Krasimir Dunev

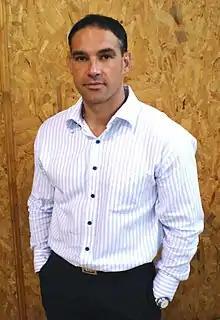
Dunev in 2009

Krasimir Nikolaev Dunev (born 11 September 1972) is a Bulgarian gymnast. He competed at the 1992 Summer Olympics and the 1996 Summer Olympics. He won a silver medal at the 1996 Olympics, in the men's horizontal bar.